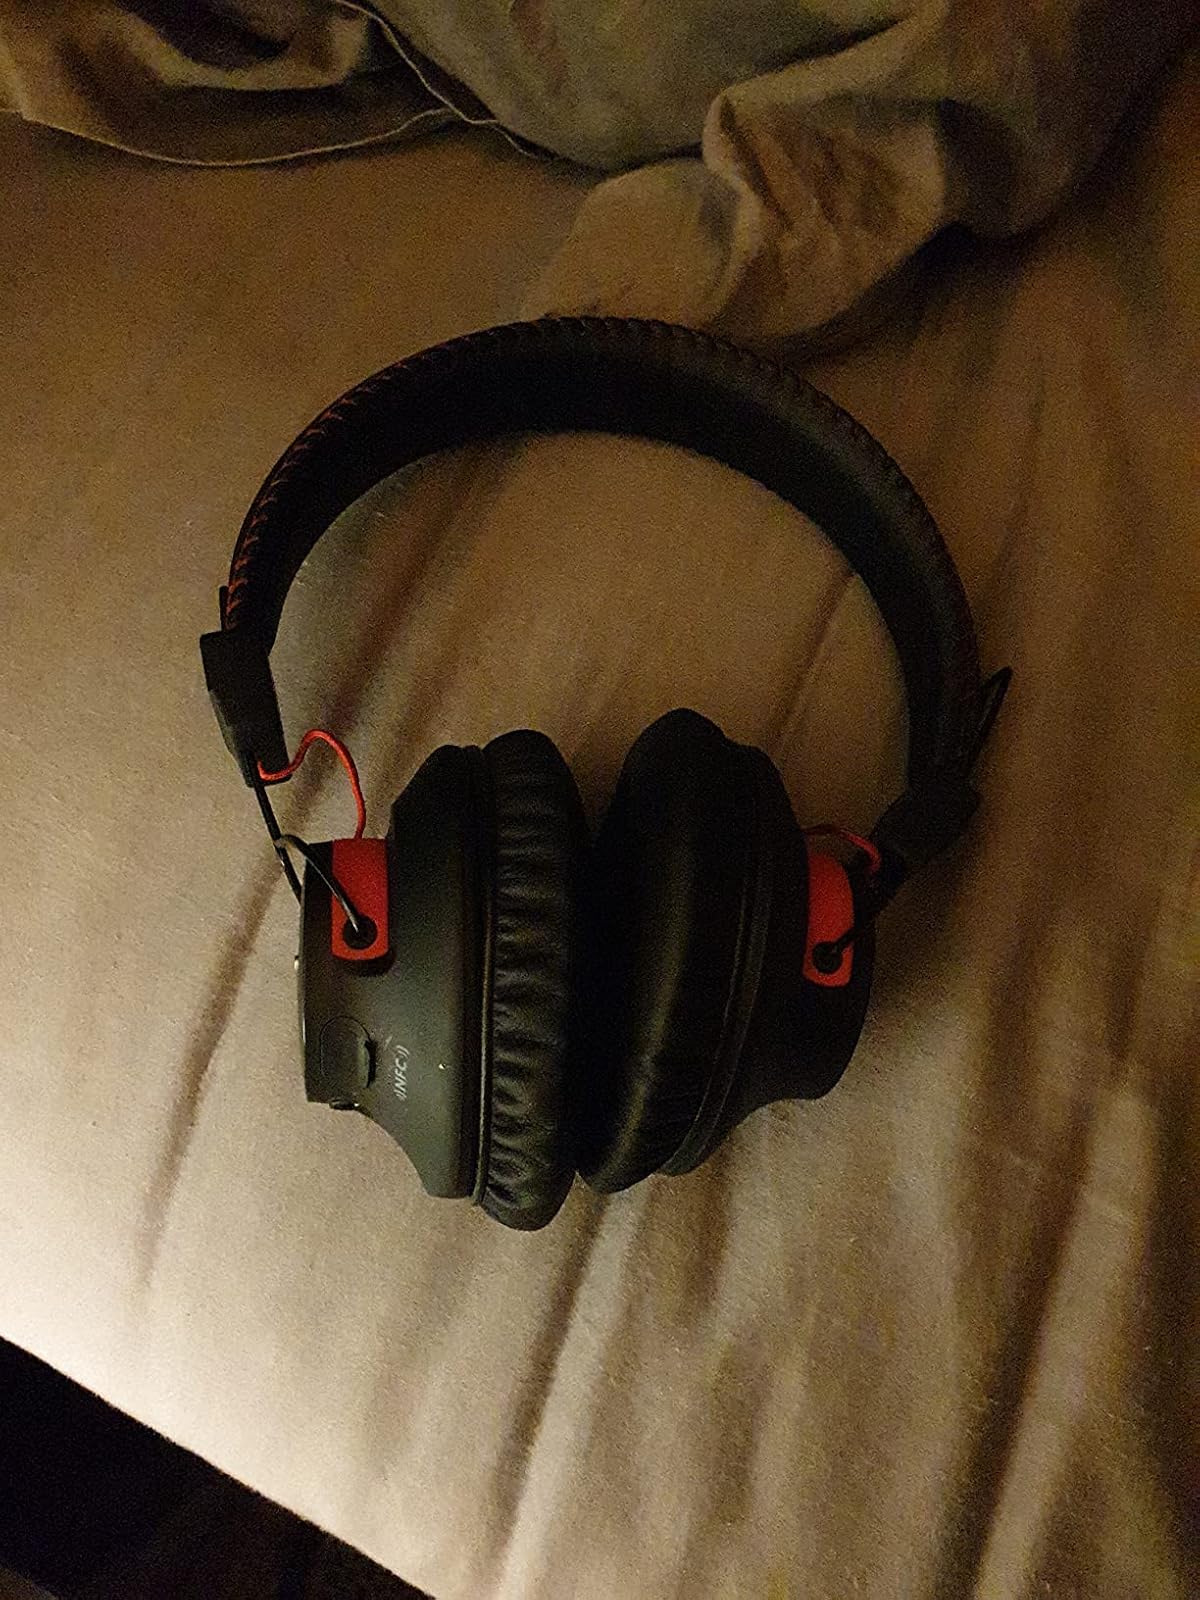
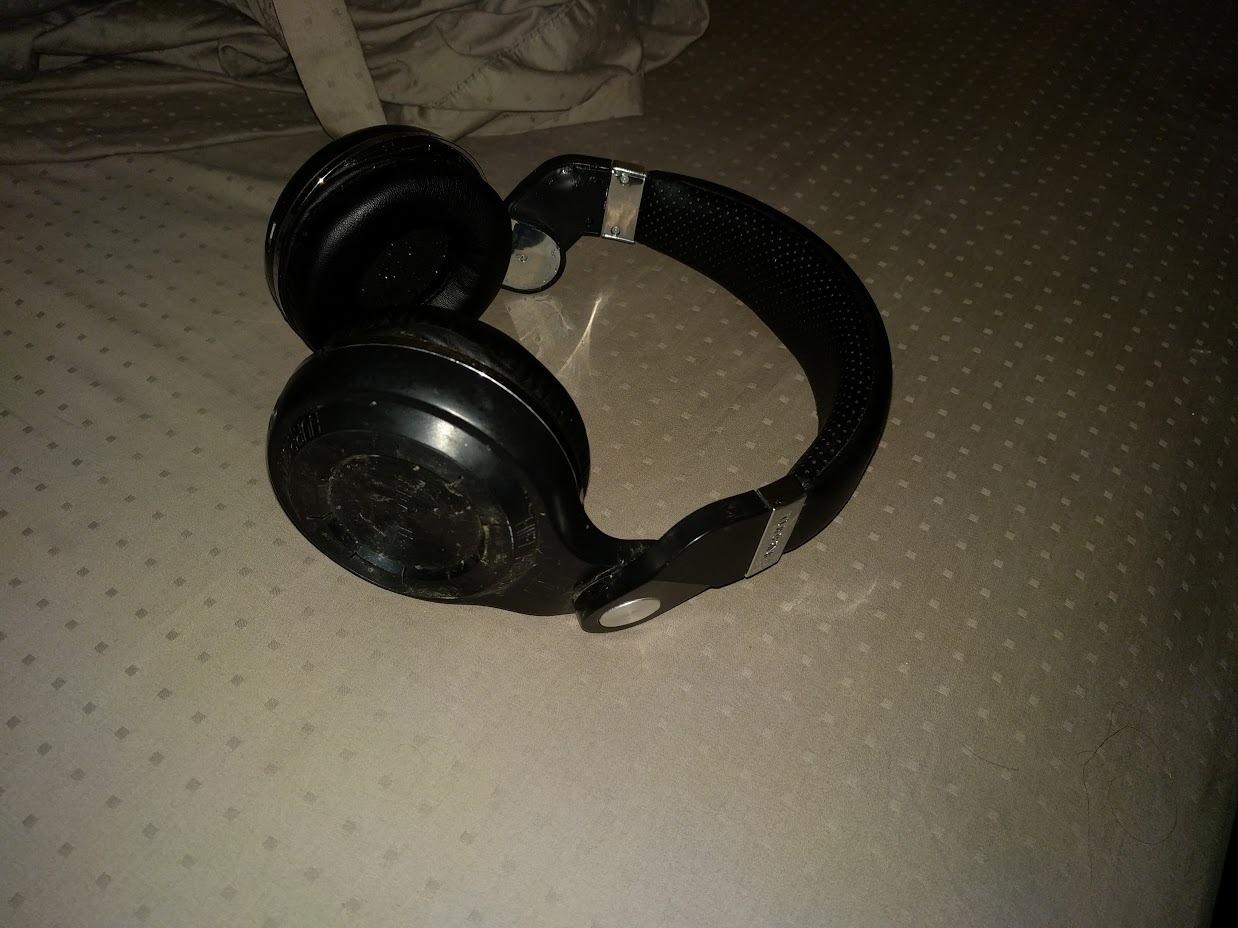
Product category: headphones
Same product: no